Barnabas Fung

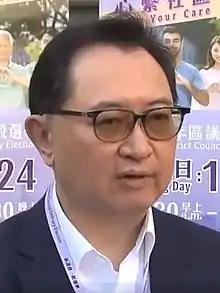
Fung in 2019

Barnabas Fung Wah, GBS (born 1960) is a Hong Kong judge. He has served as a High Court Judge since 2006.